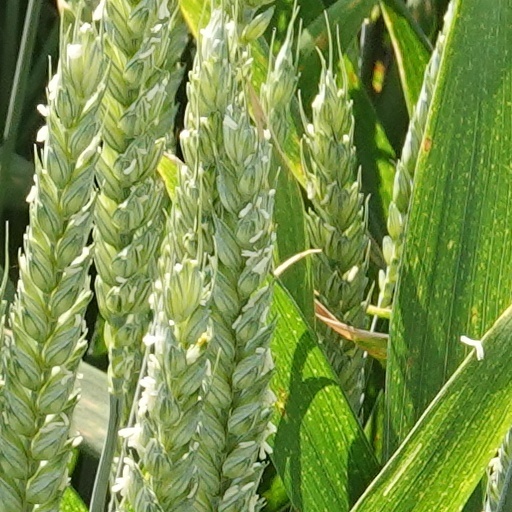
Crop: wheat